Aston Valley Barrow Cemetery

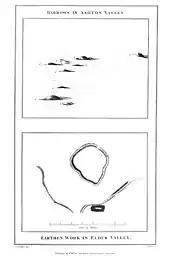
A pencil sketch showing, in the upper plate, the original arrangement of the barrows, from "The Ancient History of Wiltshire", by Sir Richard Colt-Hoare, 1810

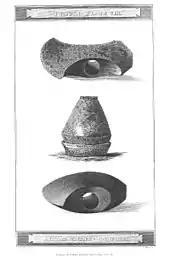
A pencil sketch showing some of the artefacts found within the barrows at Ashton Valley, from "The Ancient History of Wiltshire", by Sir Richard Colt-Hoare, 1810

The Aston Valley Barrow Cemetery, or Ashton Valley Barrow Cemetery, is a group of Bronze Age bowl barrow and bell barrow tumuli on the south facing edge of Codford Down on the west side of the valley of the Chitterne Brook, within the civil parish of Codford, in Wiltshire, England. There were originally ten bowl barrows and a single bell barrow, but some of these have now been ploughed out: only the bell barrow and five bowl barrows survive. The site is a scheduled monument.